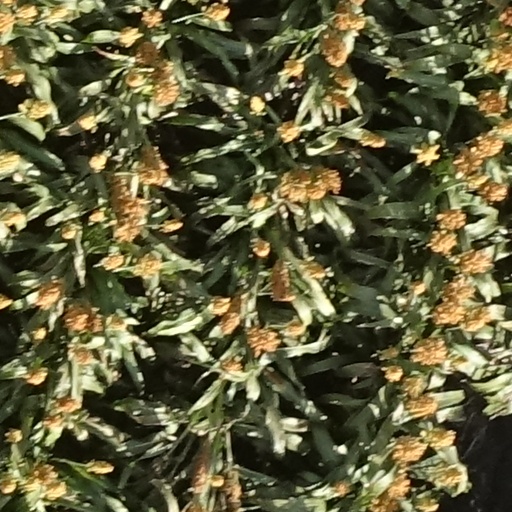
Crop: sorghum